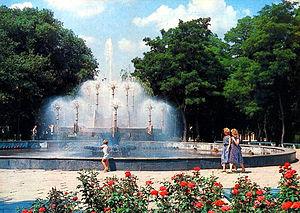
Le parc de la Jeune Garde, connu sous le nom de parc du 30ᵉ anniversaire du Komsomol jusqu'en 1997, est un parc public situé dans le centre-ville de Louhansk, capitale administrative de l'oblast de Louhansk, en Ukraine.